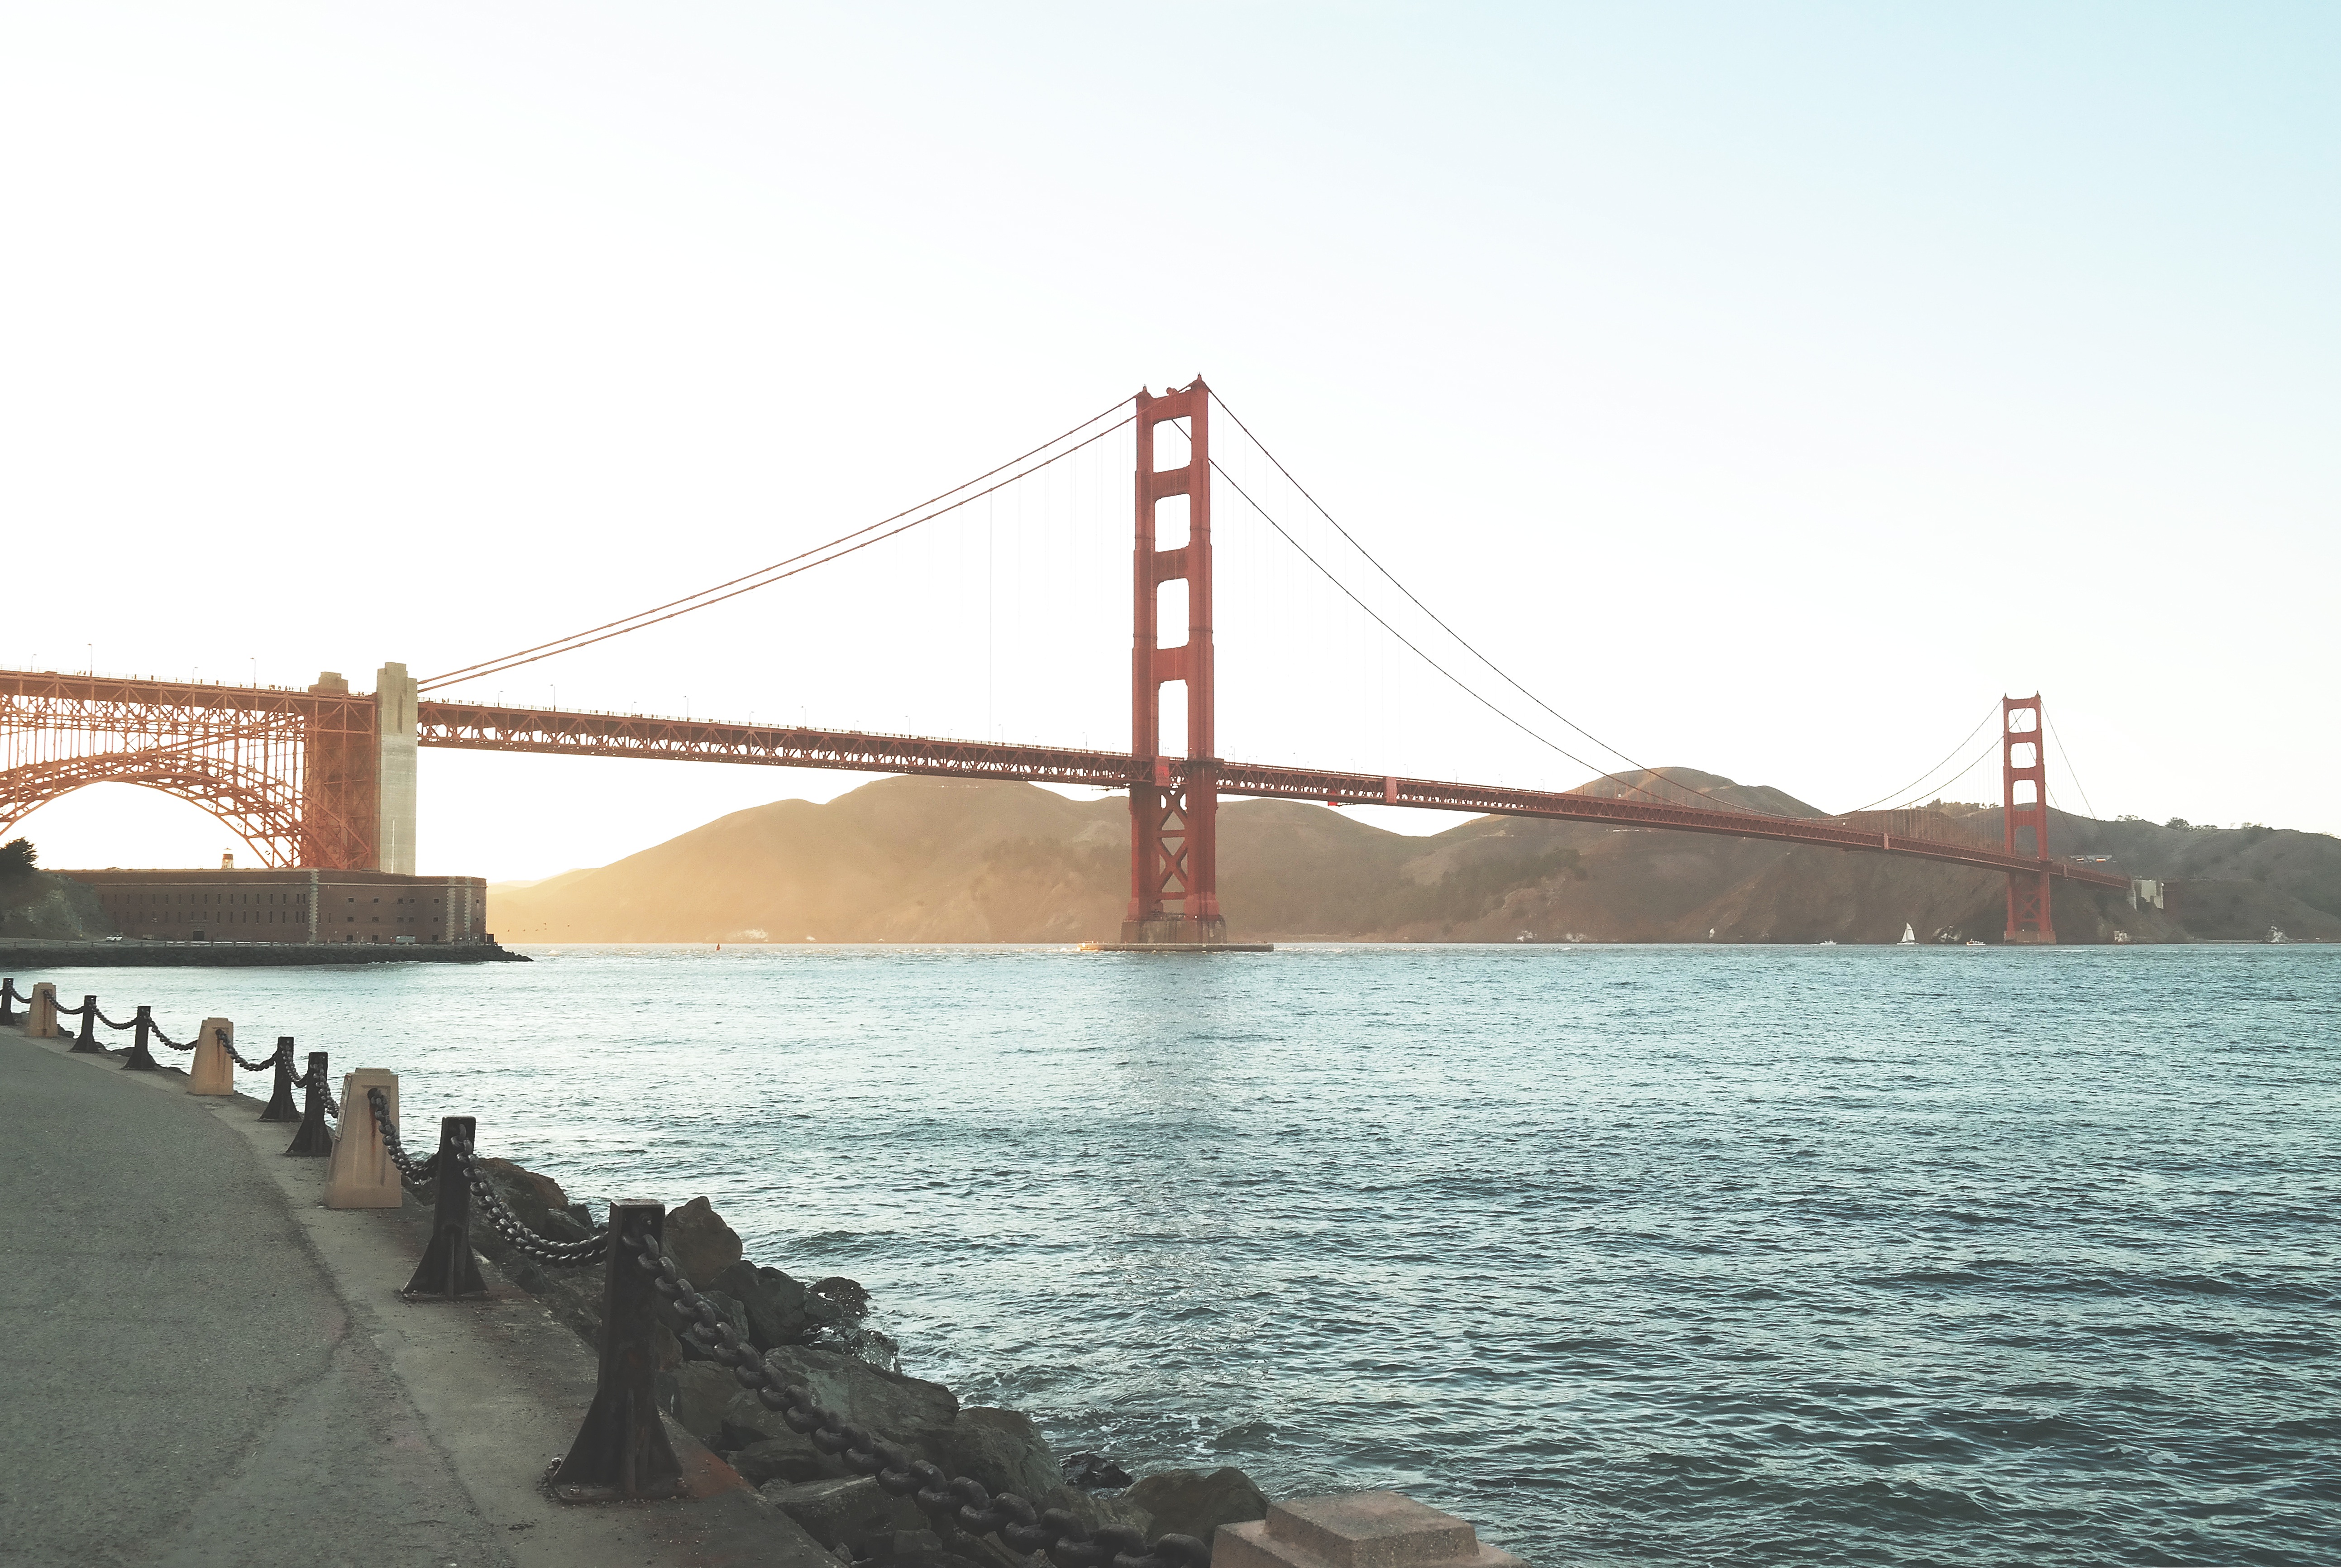
sea, bridge, bay, channel, breakwater, cable stayed bridge, nonbuilding structure